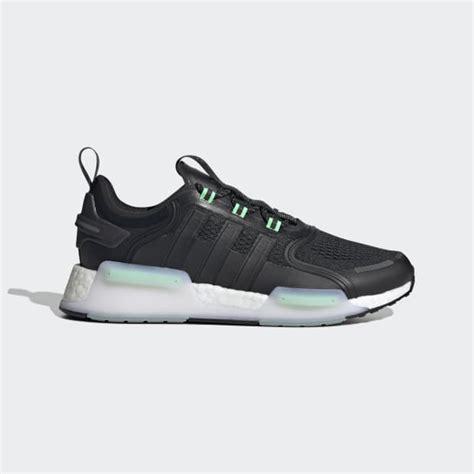
Brand: Adidas
Model: NMD_V3